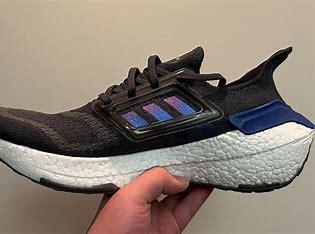
Brand: Adidas
Model: Ultraboost